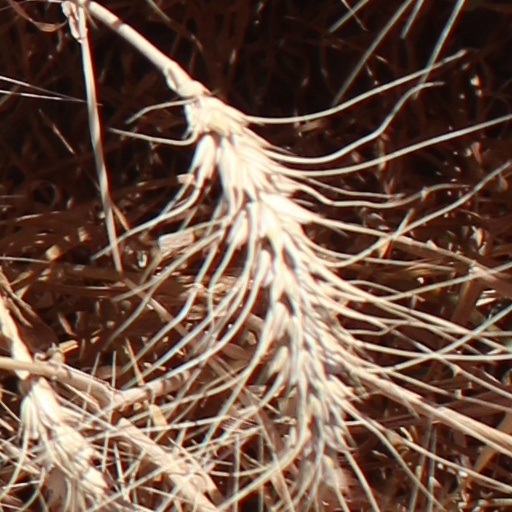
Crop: wheat